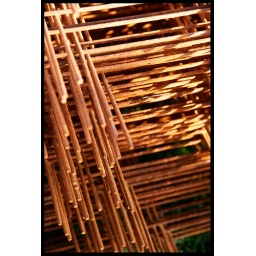
A stack or rusty metal grates by a building renovation.